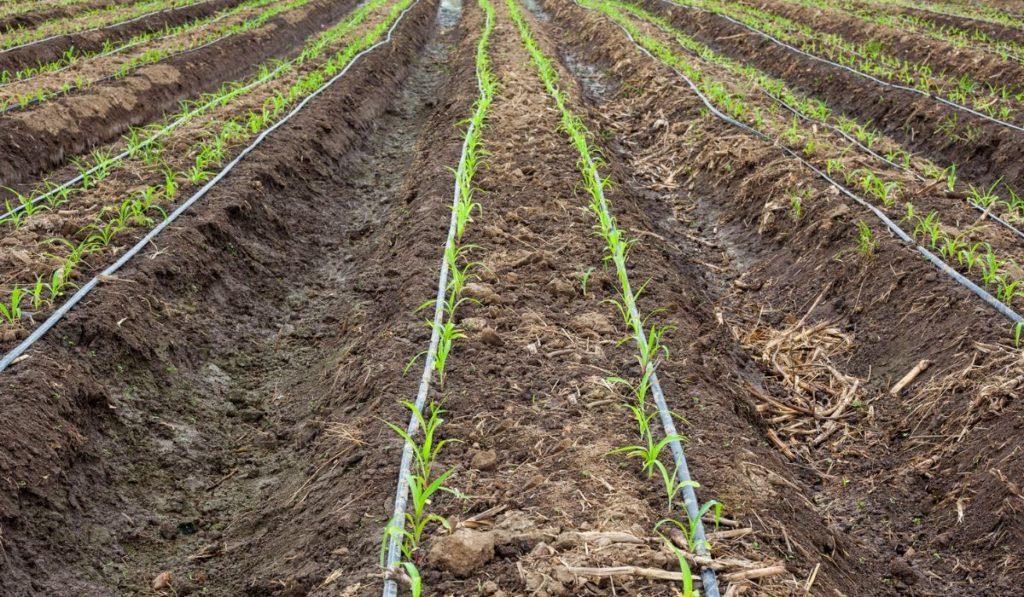
Shamba la kilimo lenye mistari mirefu ya mimea midogo ikiwezekana mahindi inayokuwa kwenye udongo wenye unyevunyevu. Kando ya kila mstari wa mimea, kuna mifumo ya  umwagiliaji ya matone yenye maboma meusi inayoashira matumizi ya teknolojia ya kisasa ya kilimo.